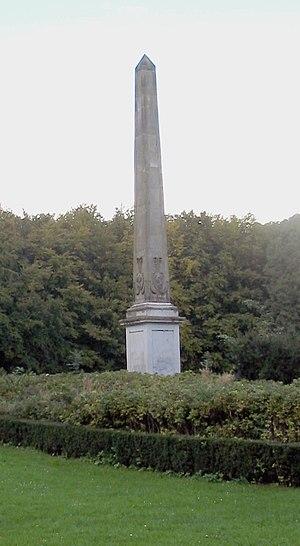
La République dominicaine occupe les deux-tiers de l'est de l'île d'Hispaniola, dans les Grandes Antilles. Le tiers occidental de l'île appartient à Haïti.